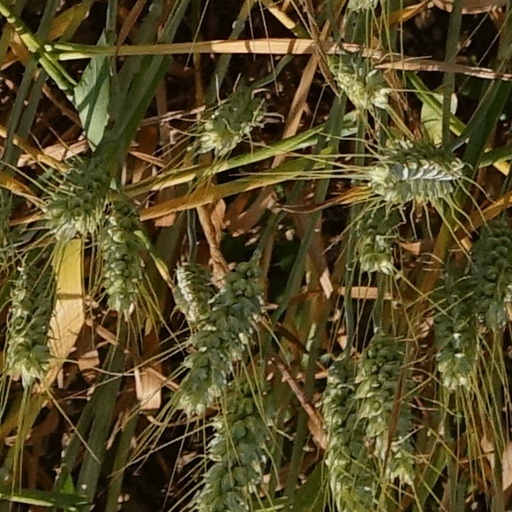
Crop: wheat